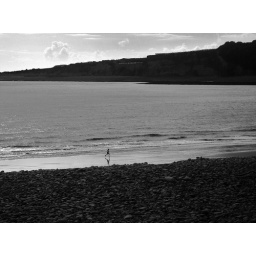
I was lucky to catch this solitary lad running along the beach - a dot in the landscape